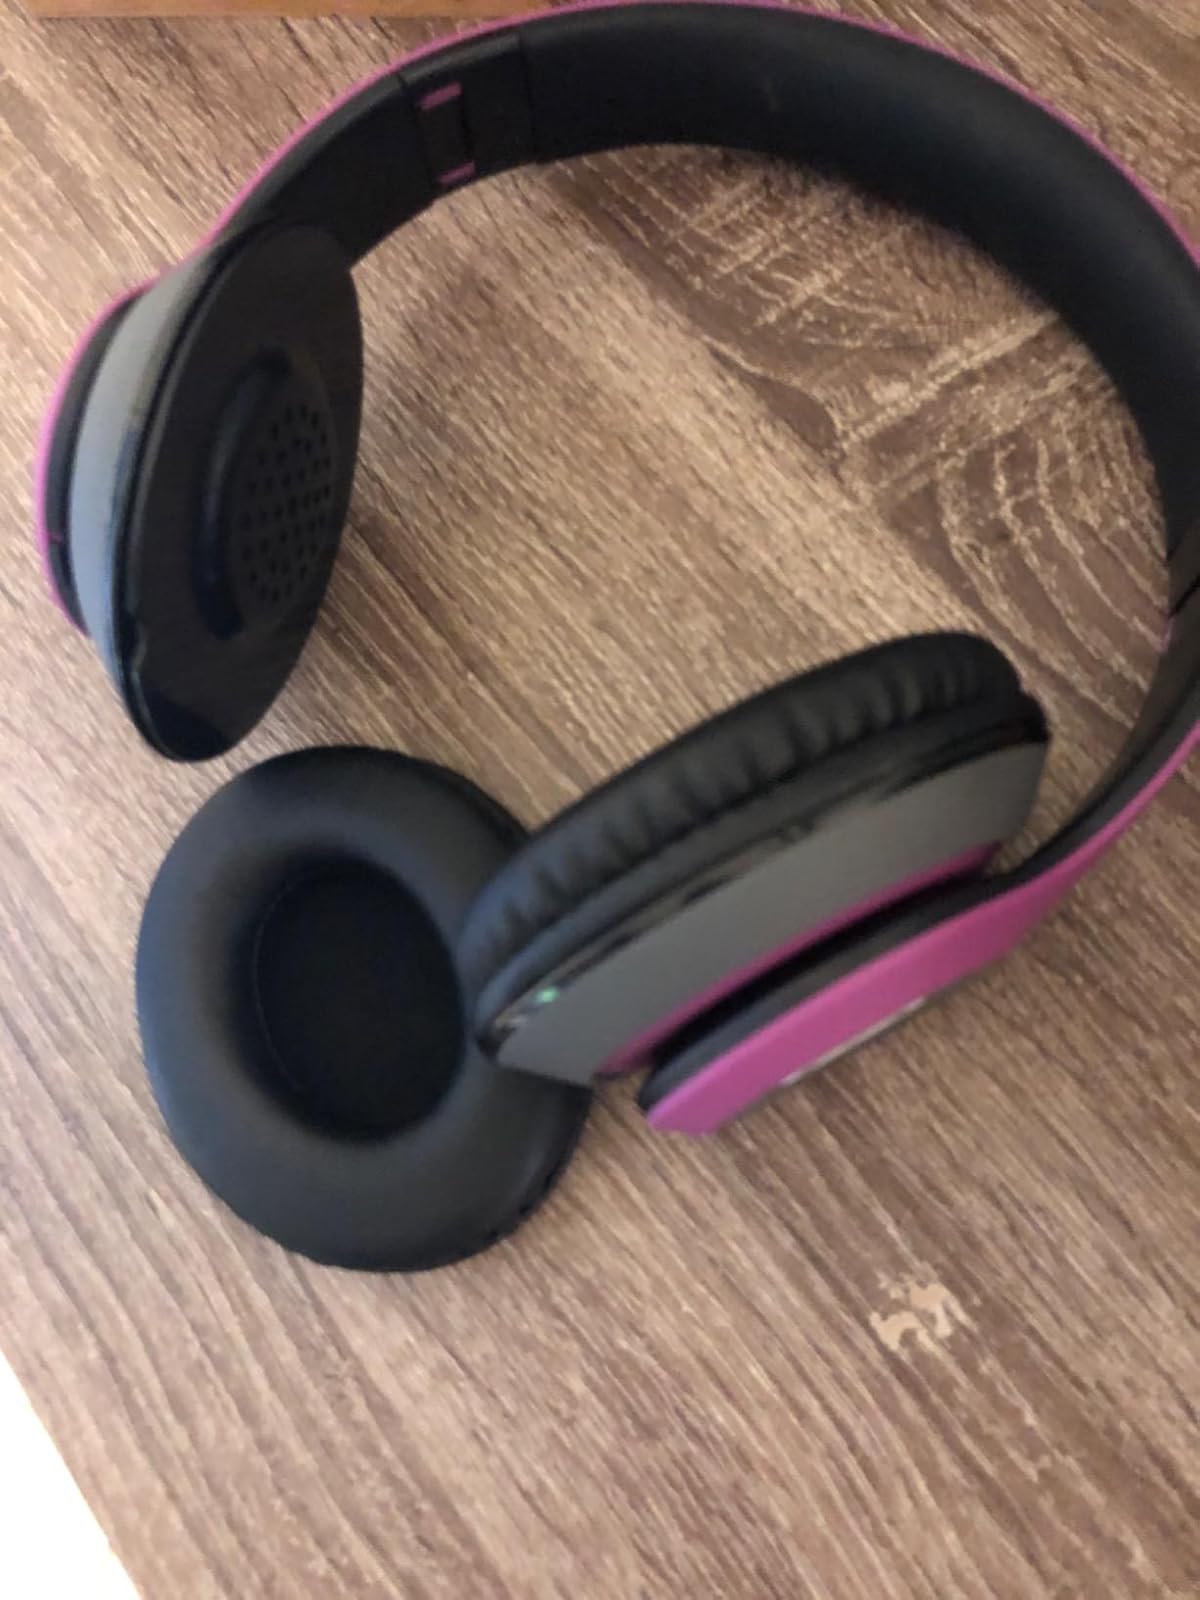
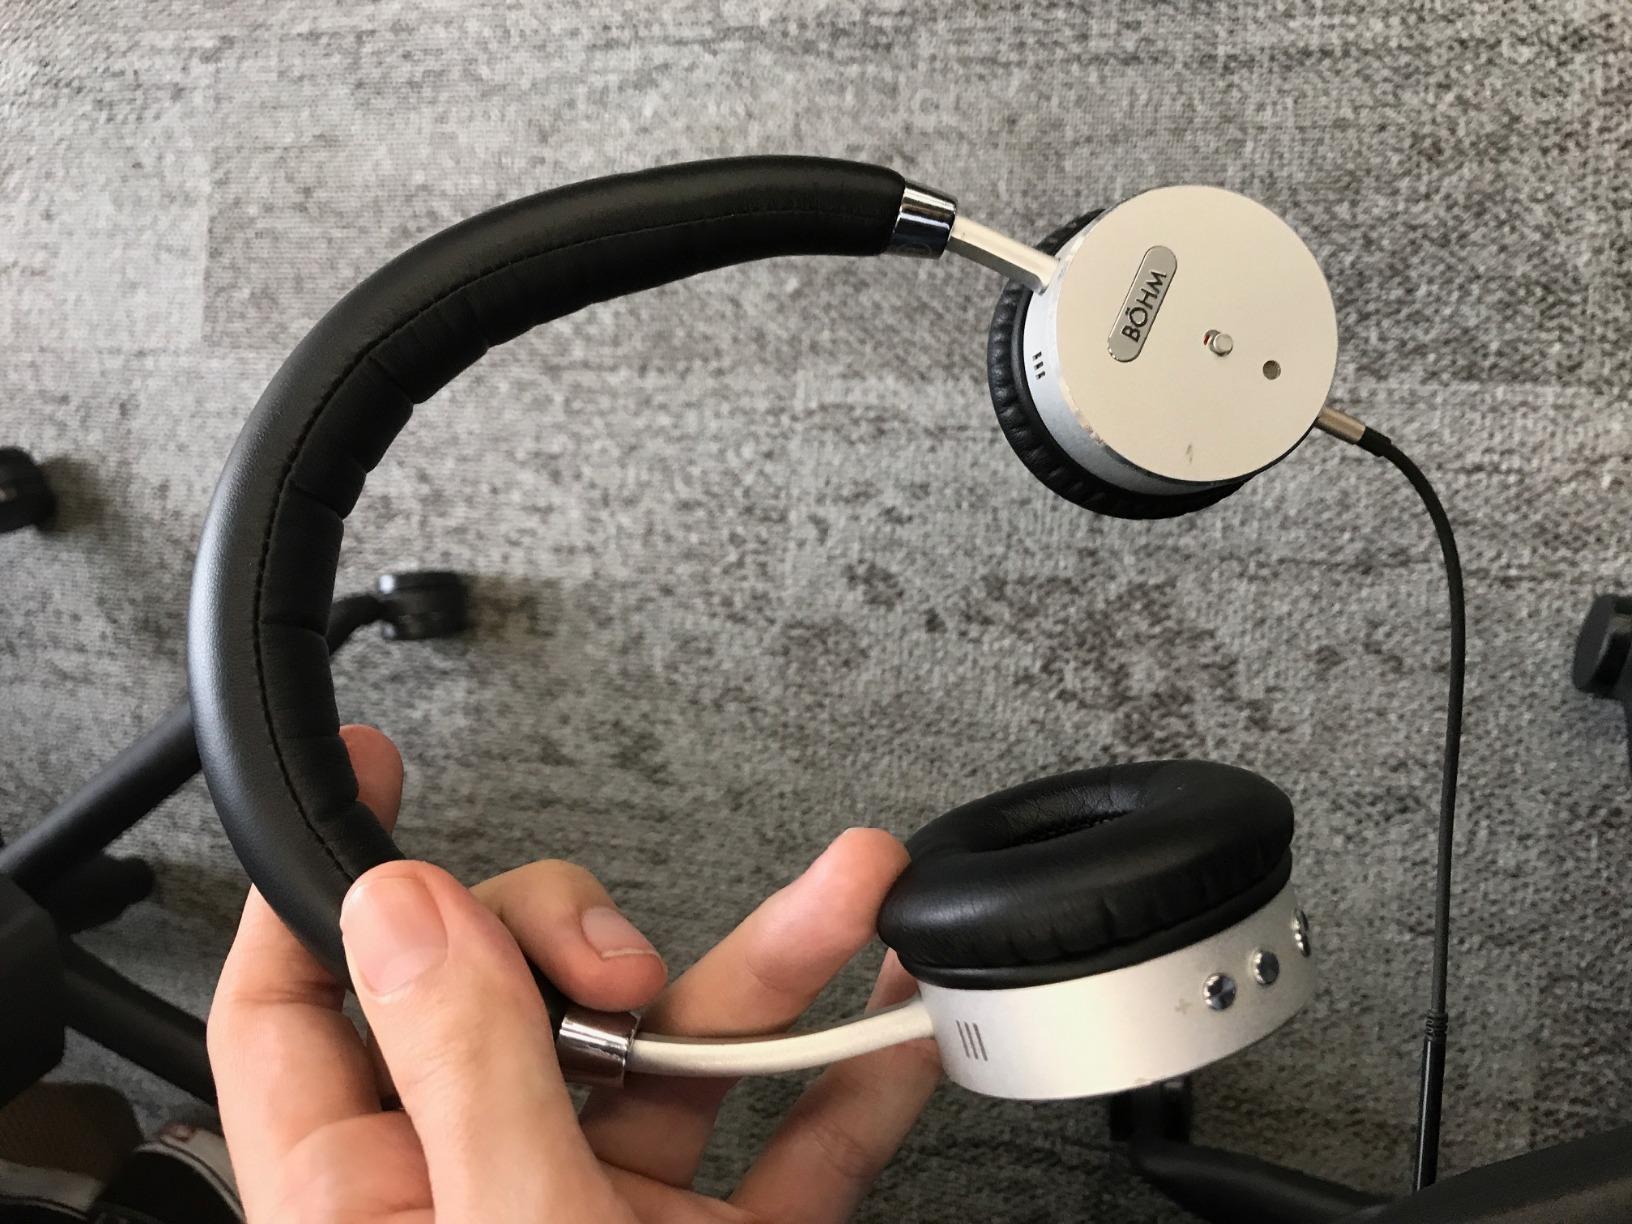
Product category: headphones
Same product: no